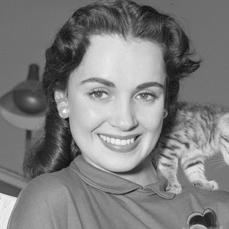
Age: 22